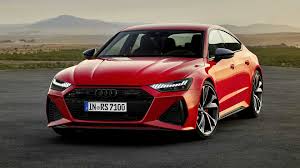
Label: noambulance